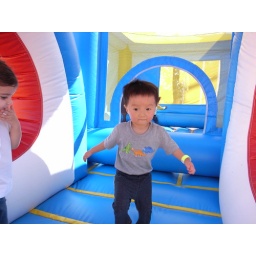
They enjoyed a lot in a jumping house at a patch in Sunnyvale.